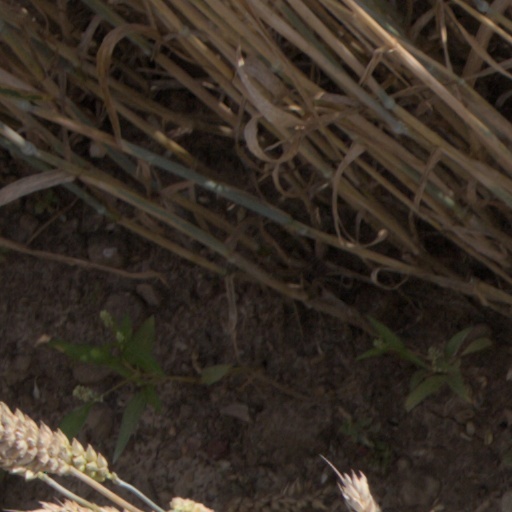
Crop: wheat